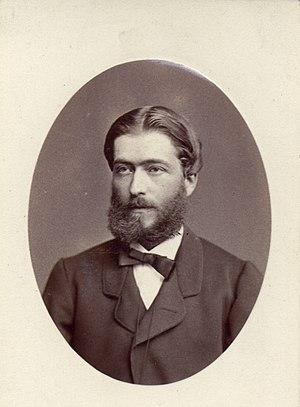
Portrait de Xavier Nessel
Xavier Joseph Nessel, né le 20 février 1834 à Haguenau, mort le 5 septembre 1918 à Haguenau est un rentier et homme politique alsacien.
Haguenau, prononcé Hawenau en dialecte alsacien, est une commune française du département du Bas-Rhin. Sous-préfecture de département, elle fait partie de la région administrative Grand Est.